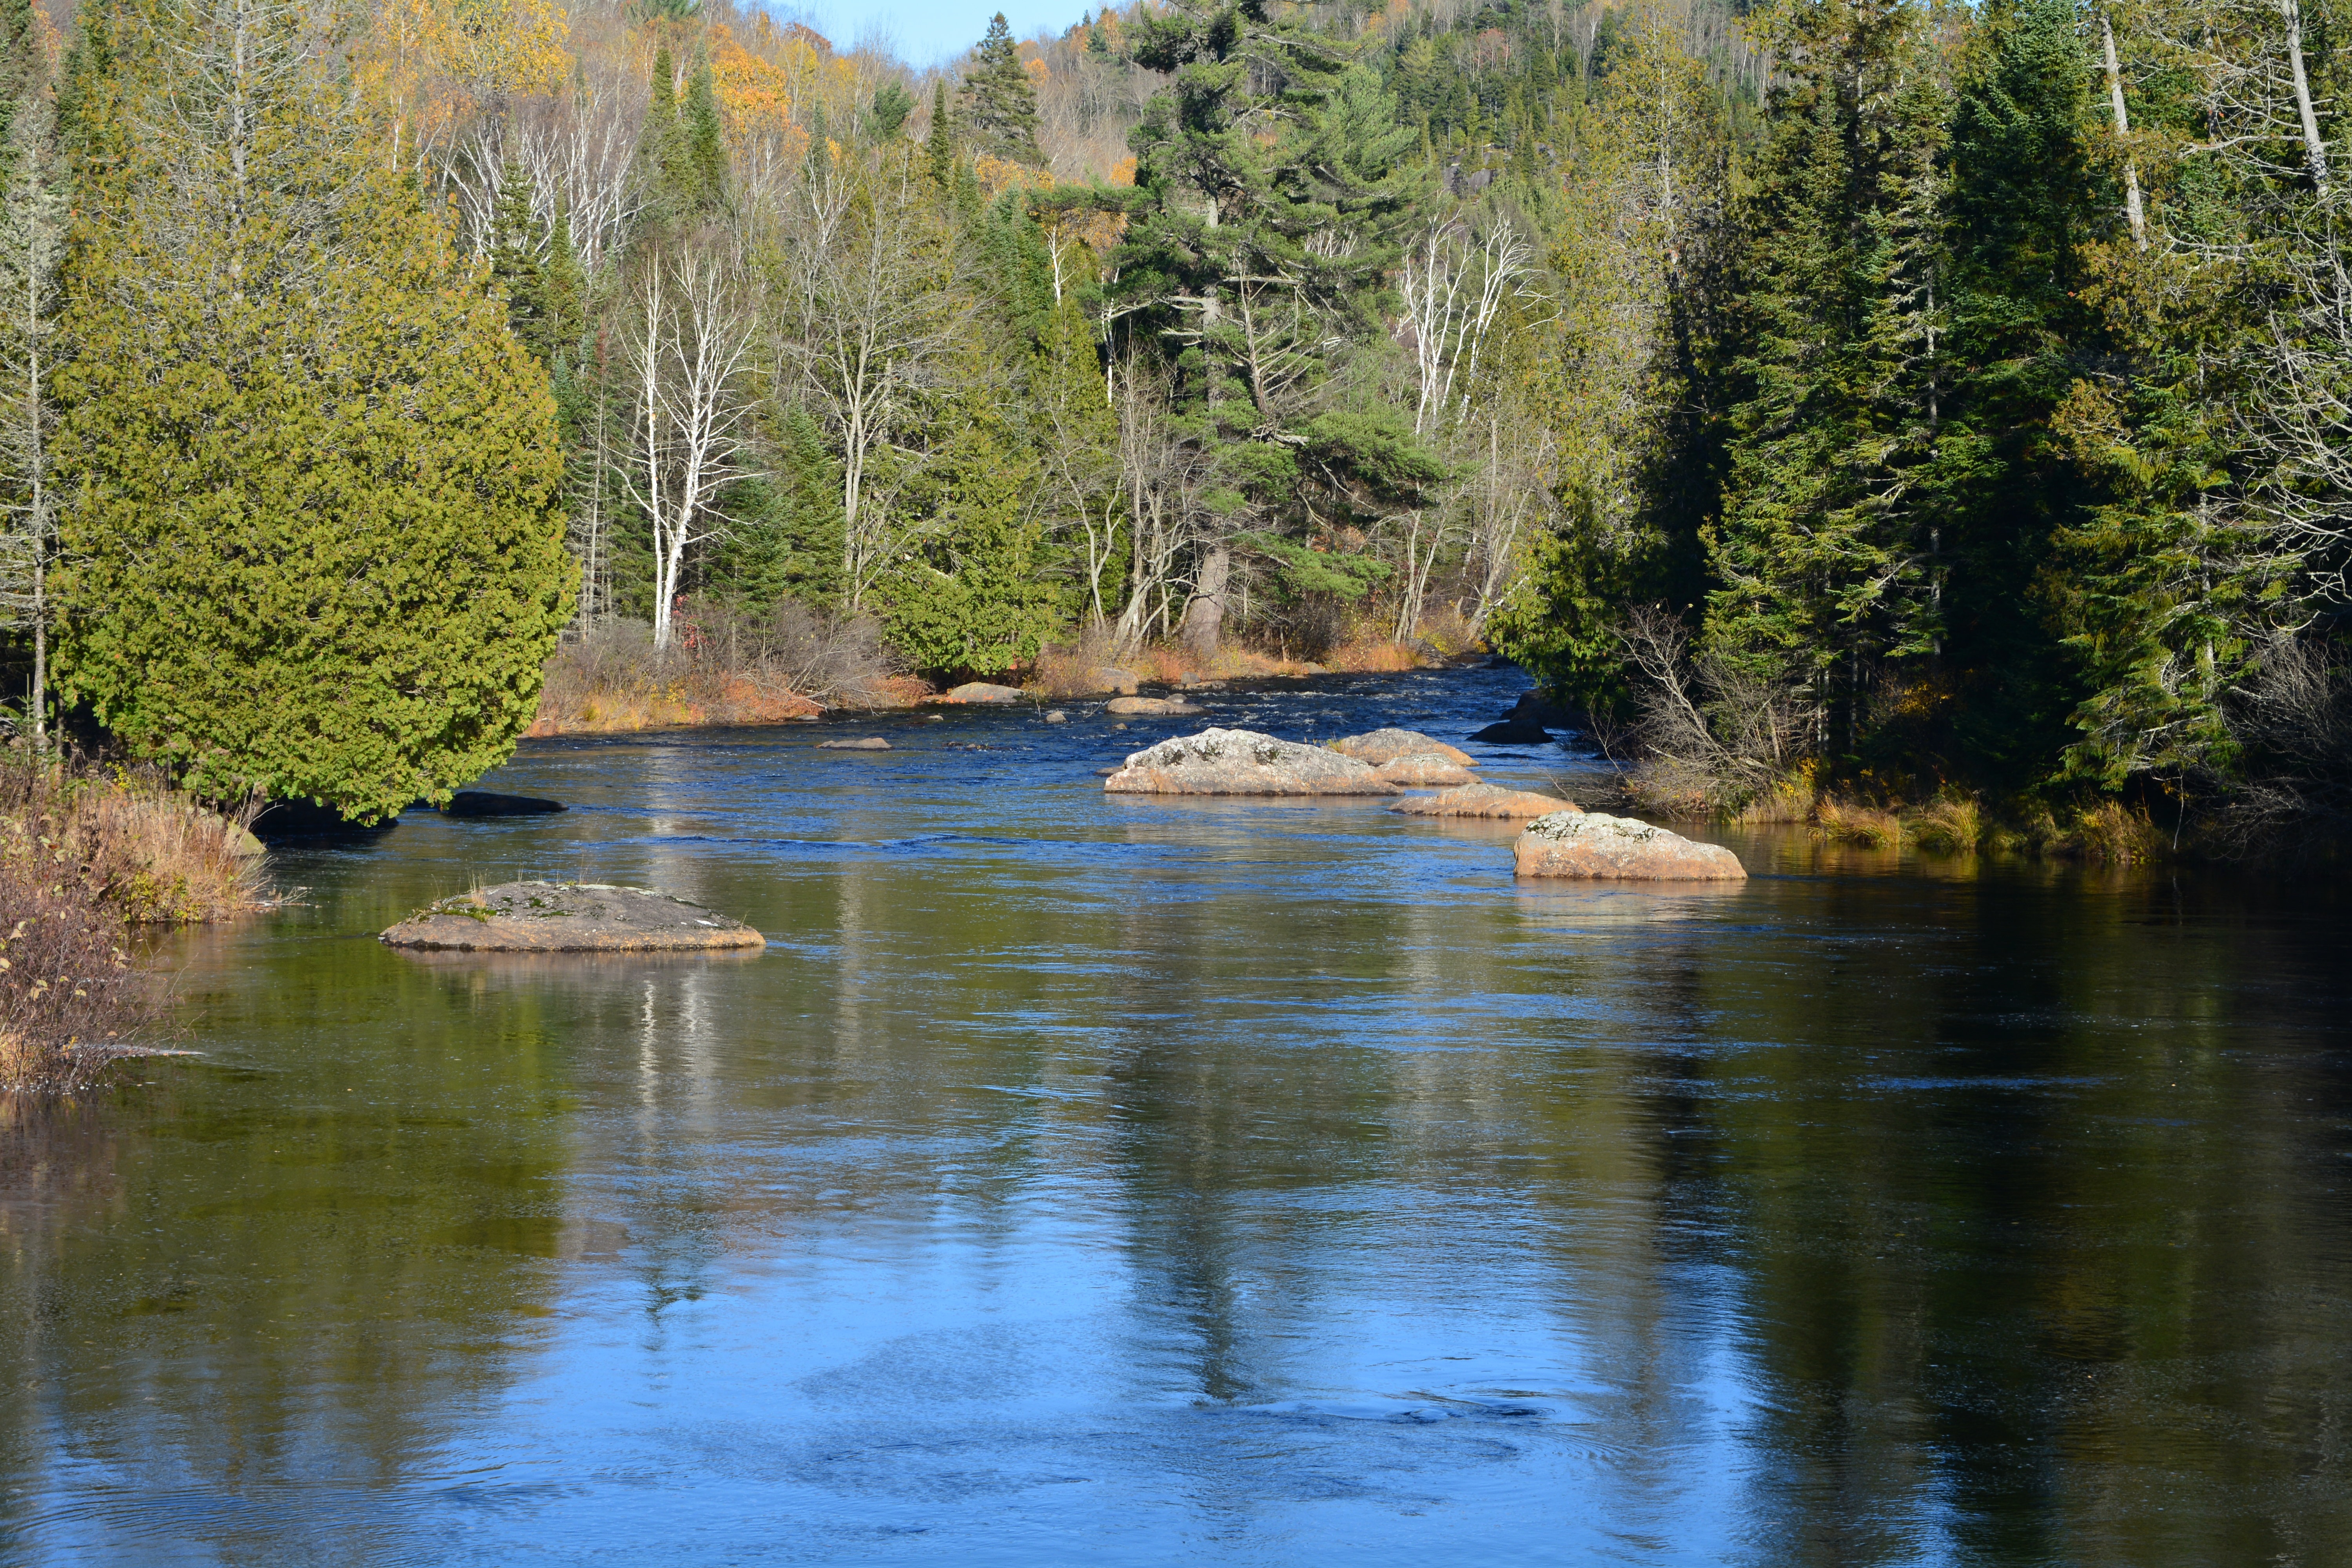
landscape, tree, water, nature, forest, creek, wilderness, mountain, lake, river, pond, tranquility, stream, reflection, fishing, peaceful, autumn, calm, rapid, reservoir, body of water, trees, reflections, serenity, calm water, still waters